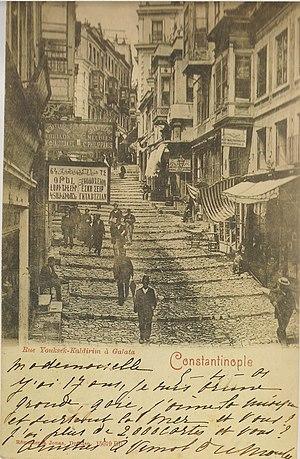
Carte postale de la Rue Youksek-Kalidrim à Galata, Constantinople (Istanbul)
La langue officielle de la Turquie est le turc. Son statut est défini par l'article 3 de la constitution turque de 1982 :